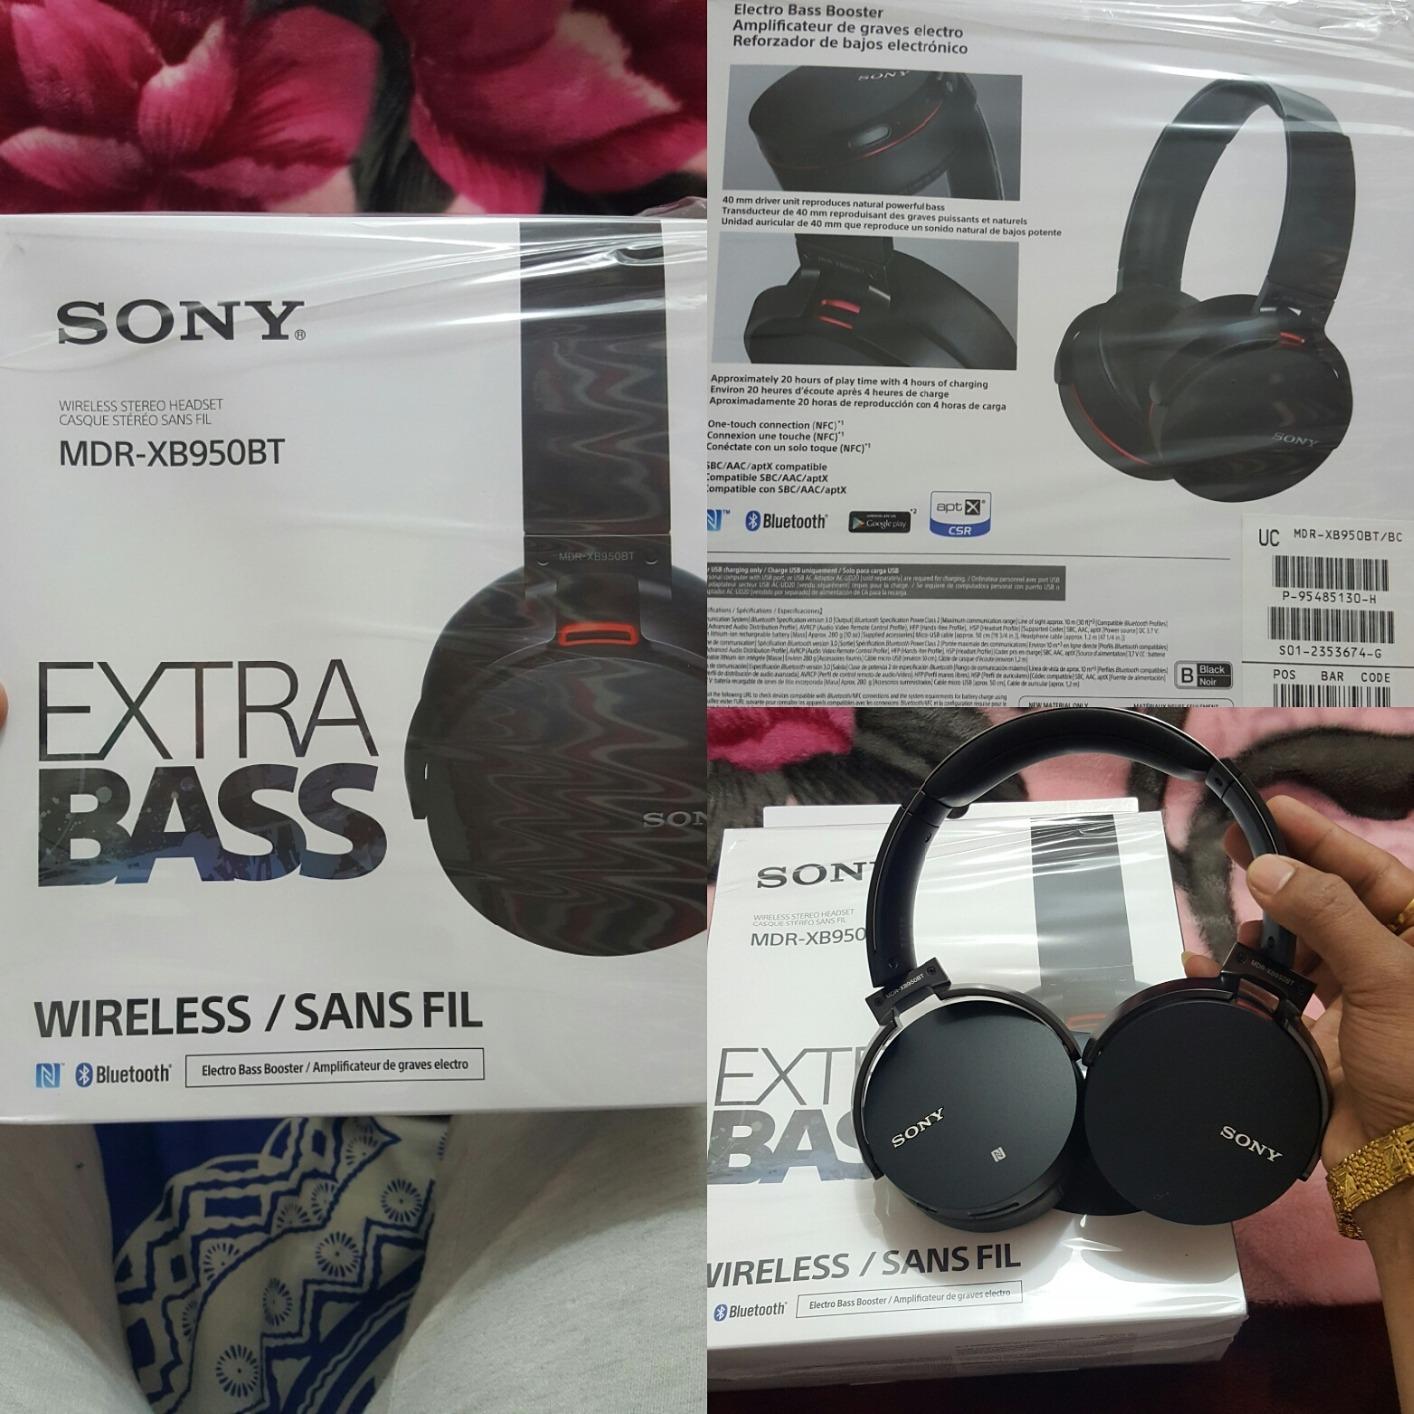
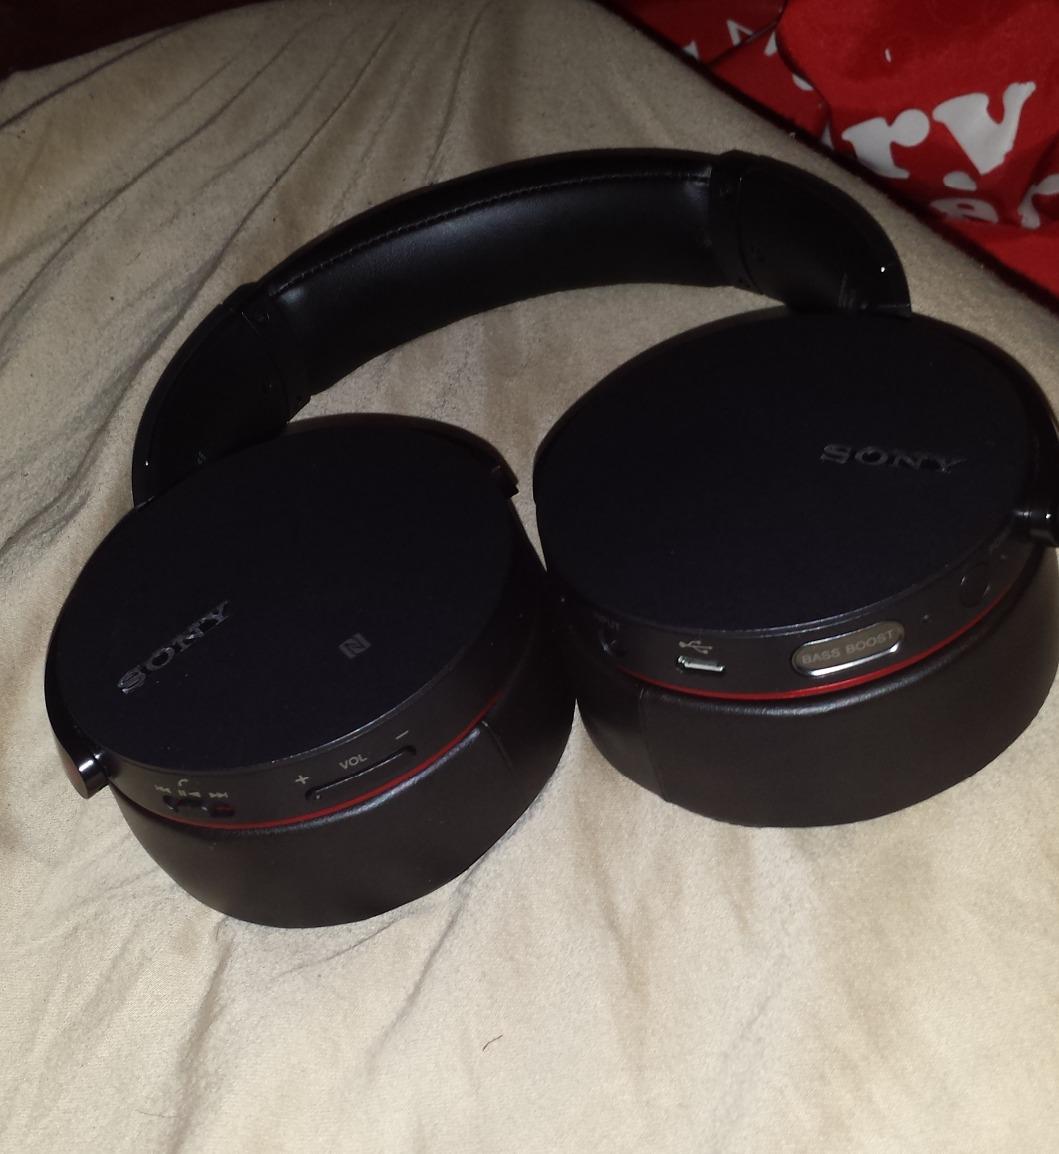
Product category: headphones
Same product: yes